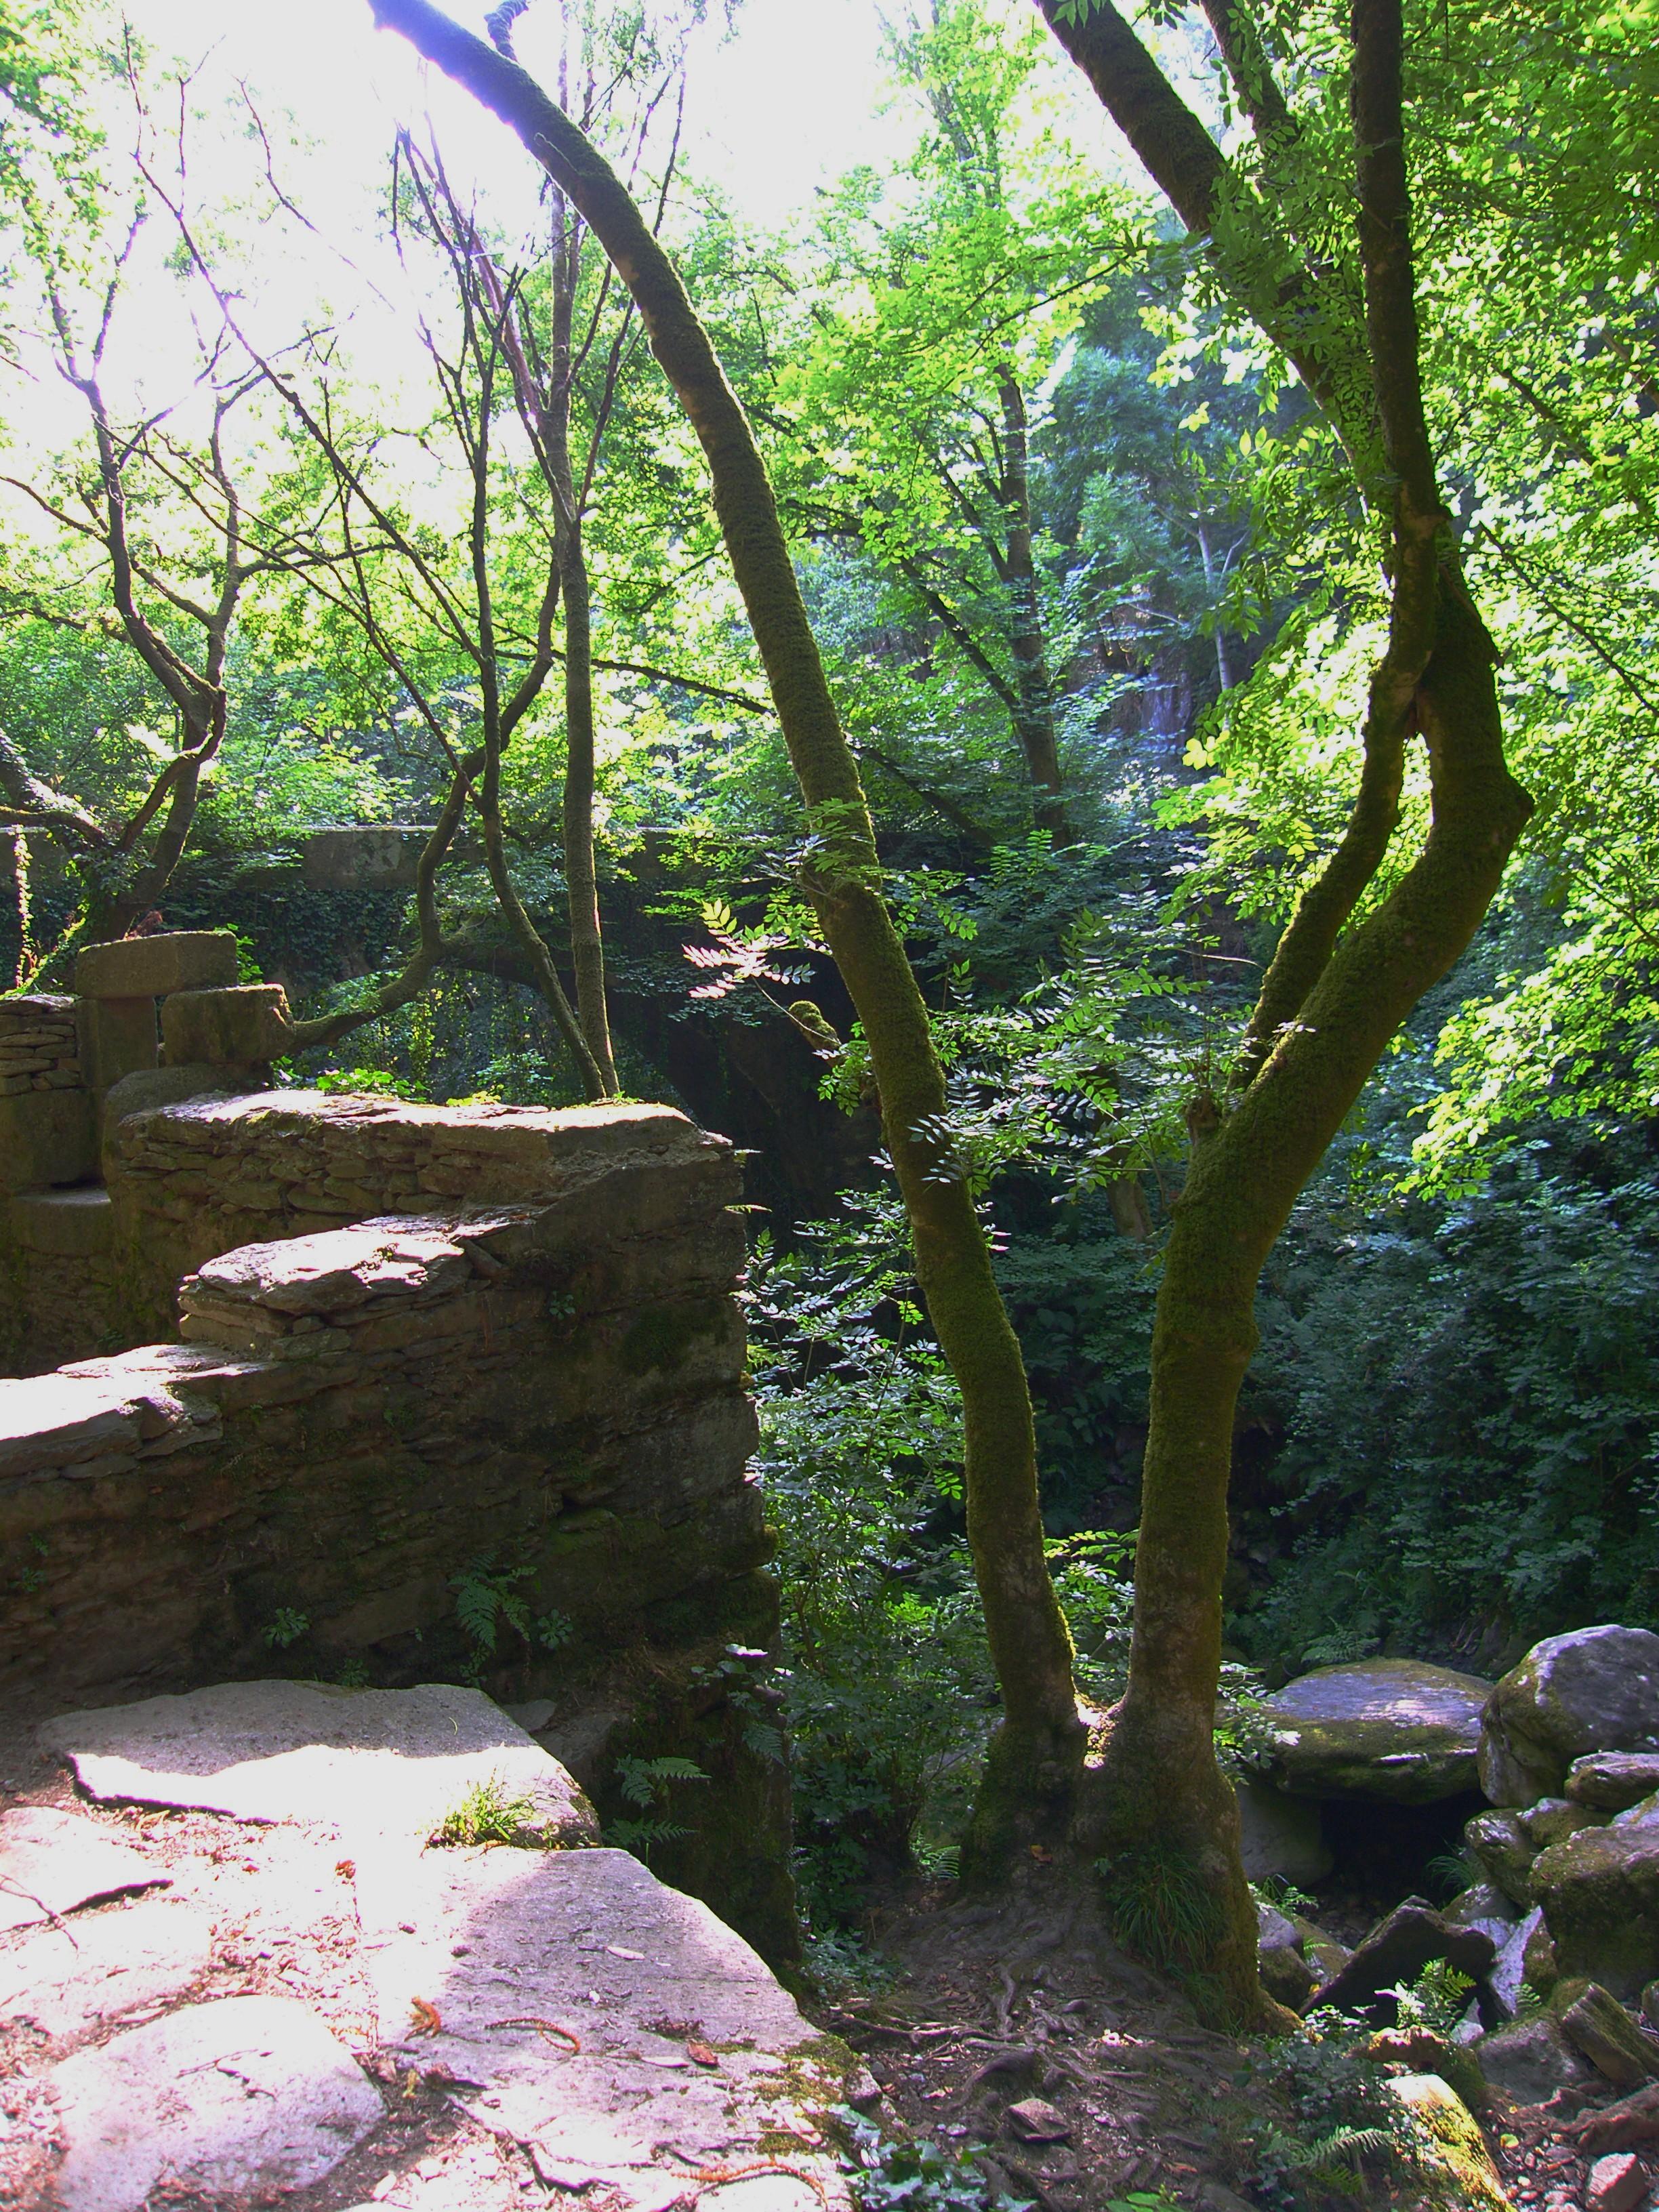
landscape, tree, rock, branch, plant, trail, flower, pond, botany, garden, flora, la, woodland, yard, ggl1, coru agaliciaspainscenery, woody plant